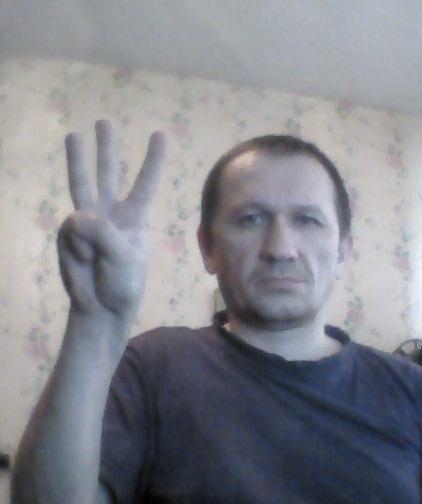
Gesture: three